Chromatin bridge

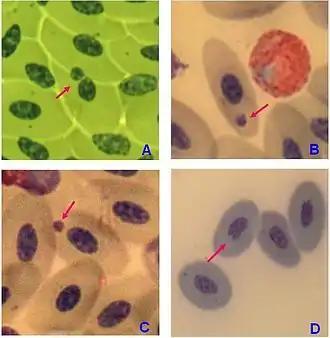
A. "Budding" nucleus with nucleoplasmic bridge (arrow), a chromatin bridge after mitosis.

The faithful inheritance of genetic information from one cellular generation to the next heavily relies on the duplication of deoxyribonucleic acid (DNA), as well as the formation of two identical daughter cells. This complicated cellular process, known as mitosis, depends on a multitude of cellular checkpoints, signals, interactions and signal cascades for accurate and faithful functioning. Cancer, characterized by uncontrollable cell growth mechanisms and high tendencies for proliferation and metastasis, is highly prone to mitotic mistakes. As a result, several forms of chromosomal aberrations occur, including, but not limited to, binucleated cells, multipolar spindles and micronuclei. Chromatin bridges may serve as a marker of cancer activity.